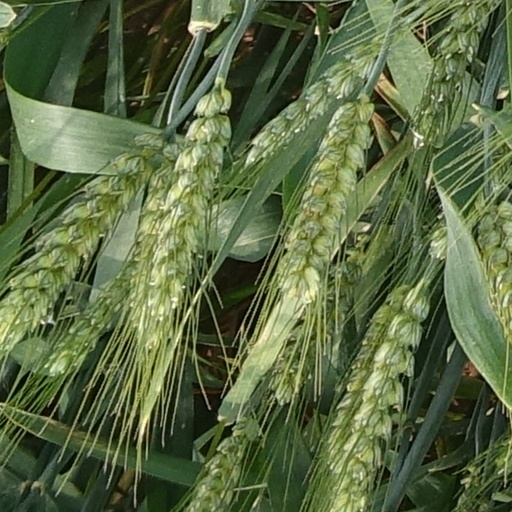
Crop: wheat